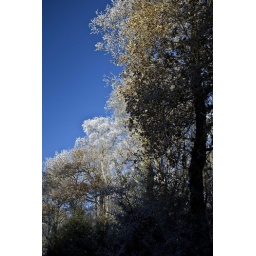
Beautiful clear blue skies, so different to yesterday with so much fog around then. Today, clear as a bell.